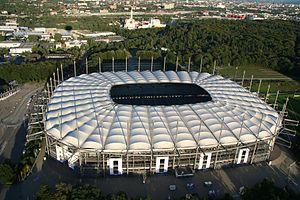
Le Championnat d'Europe de l'UEFA de football 2024 est la 17ᵉ édition du Championnat d'Europe de football, communément abrégé en Euro 2024, compétition organisée par l'Union des associations européennes de football et rassemblant les meilleures équipes nationales masculines européennes. L'Allemagne a été désignée pays organisateur de l'Euro 2024 le 27 septembre 2018.
Le Hambourg SV est un club omnisports allemand fondé en 1887 et basé dans la ville de Hambourg. Le club est connu avant tout pour sa section football, qui n'avait jamais été reléguée jusqu'en 2018 de l'élite du championnat d'Allemagne depuis son accession à la fin de la Première Guerre mondiale, ce qui en faisait la seule équipe du pays à évoluer en Bundesliga depuis la création de la compétition en 1963.